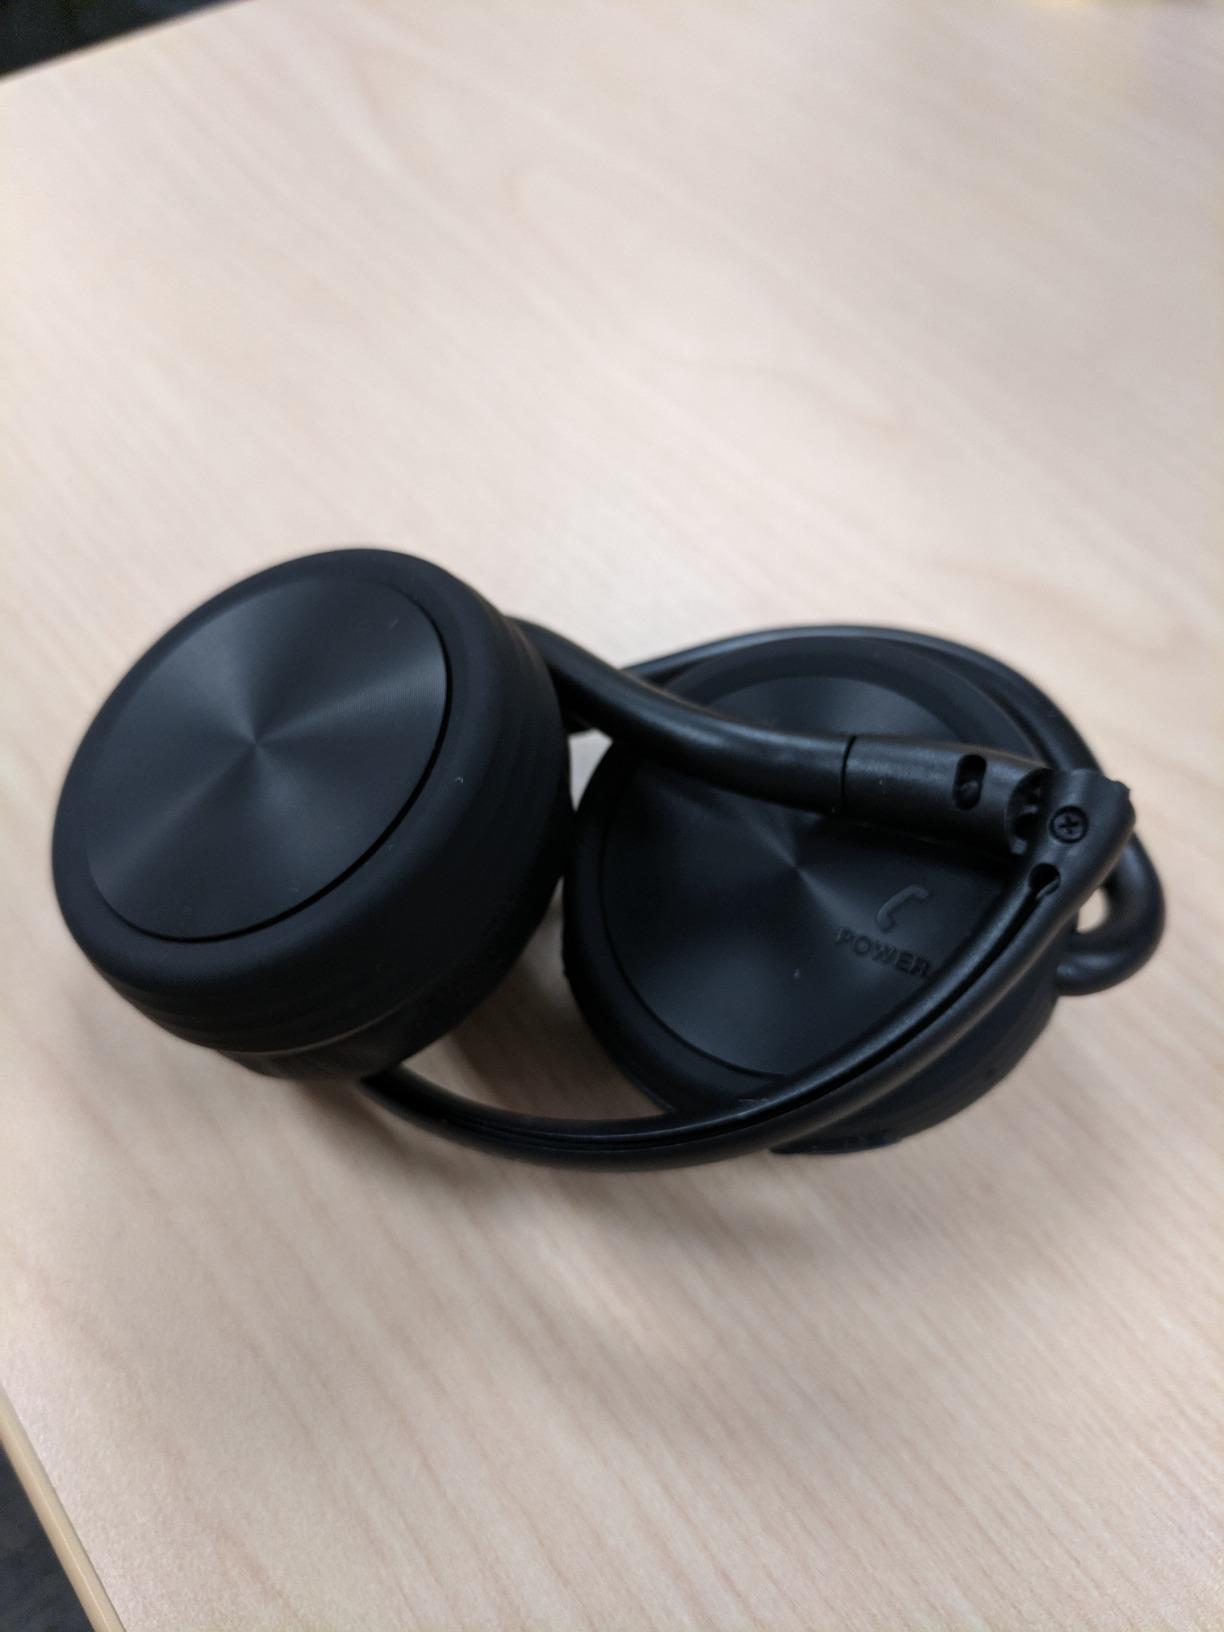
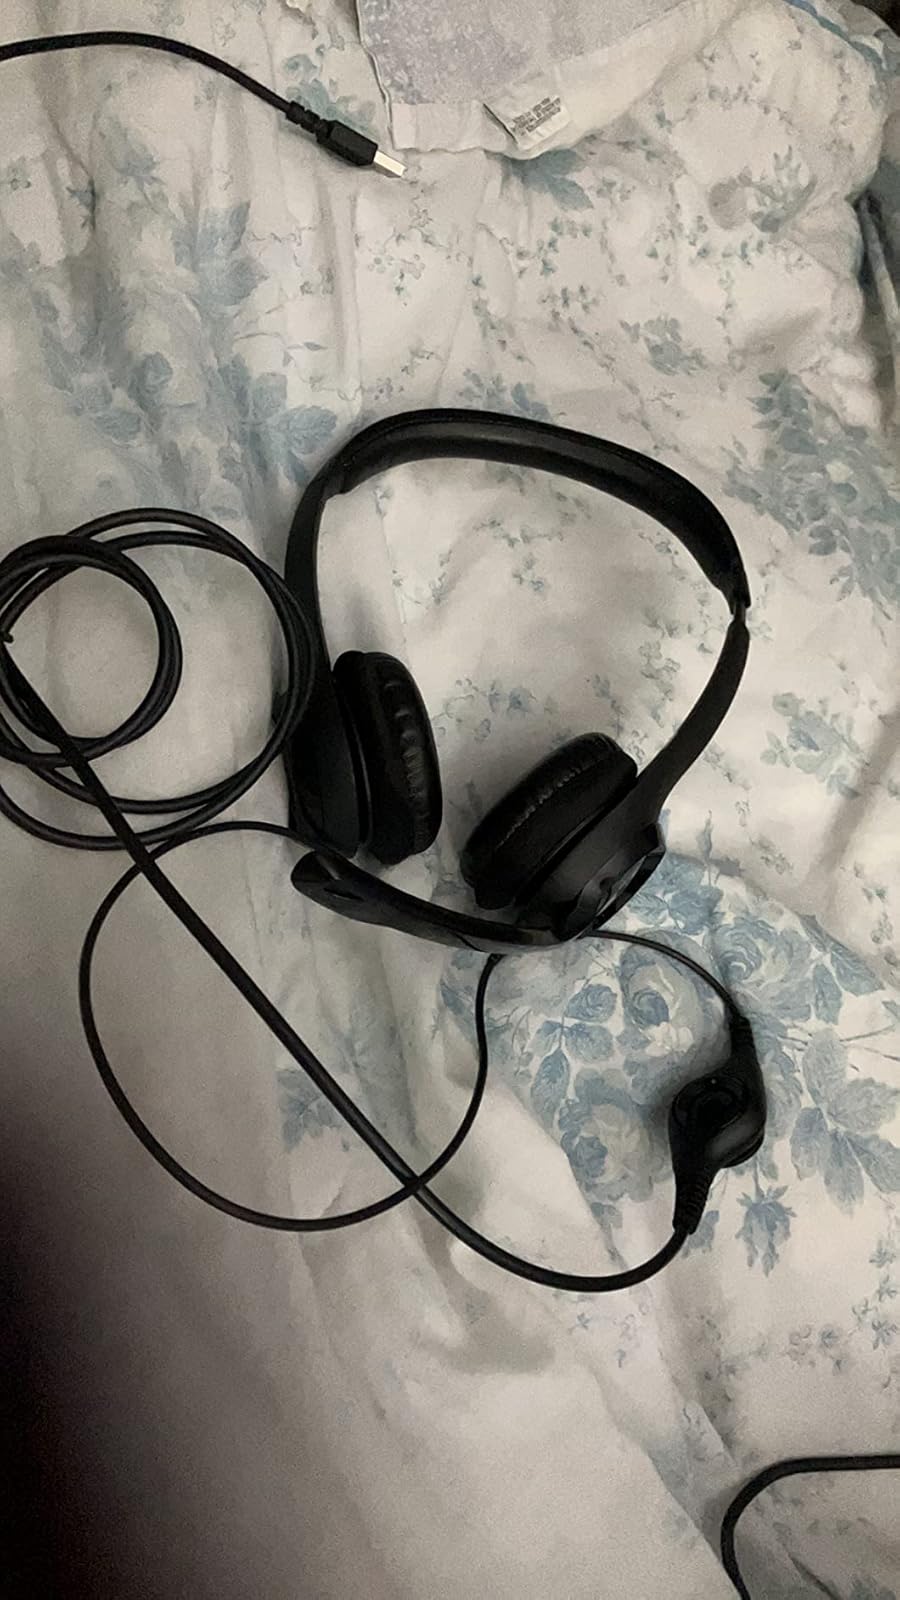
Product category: headphones
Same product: no